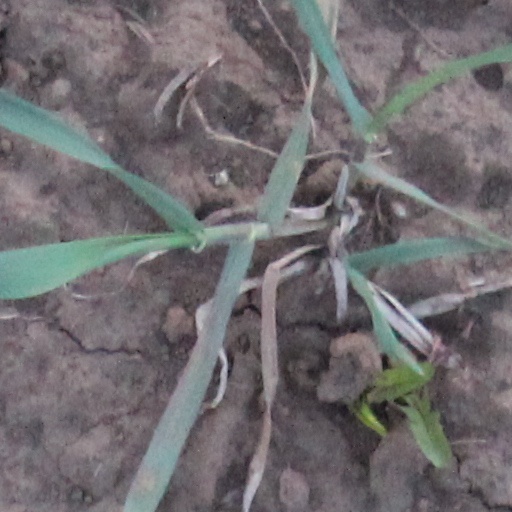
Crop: wheat